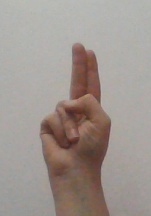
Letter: taa